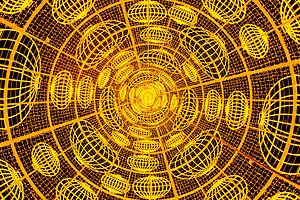
Intérieur d'un sapin de Noël à la Puerta del Sol de Madrid, en Espagne. Português: Interior da árvore de natal de 2013, Porta do Sol, Madrid. Bosanski: Unutrašnjost božićnog drvceta, Puerta del Sol, Madrid. Čeština: Vnitřní prostor vánočního stromu, čtvrť Puerta del Sol, Madrid, Španělsko. Magyar: Karácsonyfa belseje a madridi Puerta del Sol téren Italiano: Interno dell'albero di Natale di Puerta del Sol a Madrid in Spagna. 한국어: 마드리드 푸에르타 델 솔 크리스마스 트리의 안쪽.
Le sapin de Noël est une tradition, apparue au Moyen Âge dans les pays germaniques et généralisée à partir du XIXᵉ siècle. Sous la reine Victoria : le prince Albert a introduit sur le sol britannique cette tradition provenant de sa Saxe natale tandis qu'en France, elle sera diffusée par les optants Alsaciens et Lorrains. Les sapins de Noël sont de nos jours traditionnellement décorés de boules de Noël en verre ou en plastique, de guirlandes traditionnelles ou éclairées par des LED, de bougies, petits objets décoratifs, étoiles, etc.